Hunting Aerosurveys

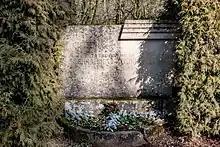
In memory of the July 1952 AS.40 Oxford (G-AIRZ) fatal crash in Kayl.

Hunting Aerosurveys Ltd was a British aerial photography company founded by Percy Hunting in 1944. Its operations became more diversified under the name Hunting Surveys.